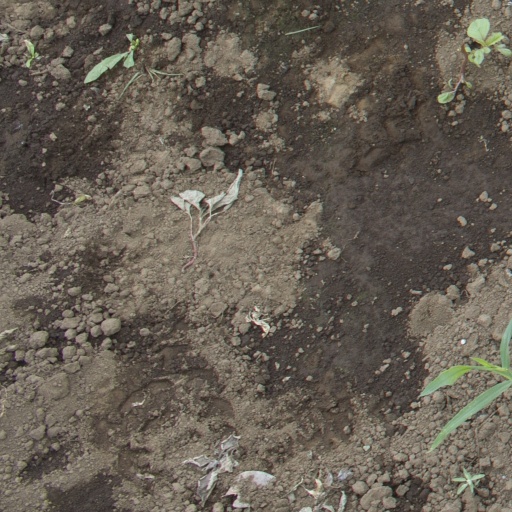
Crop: soybean